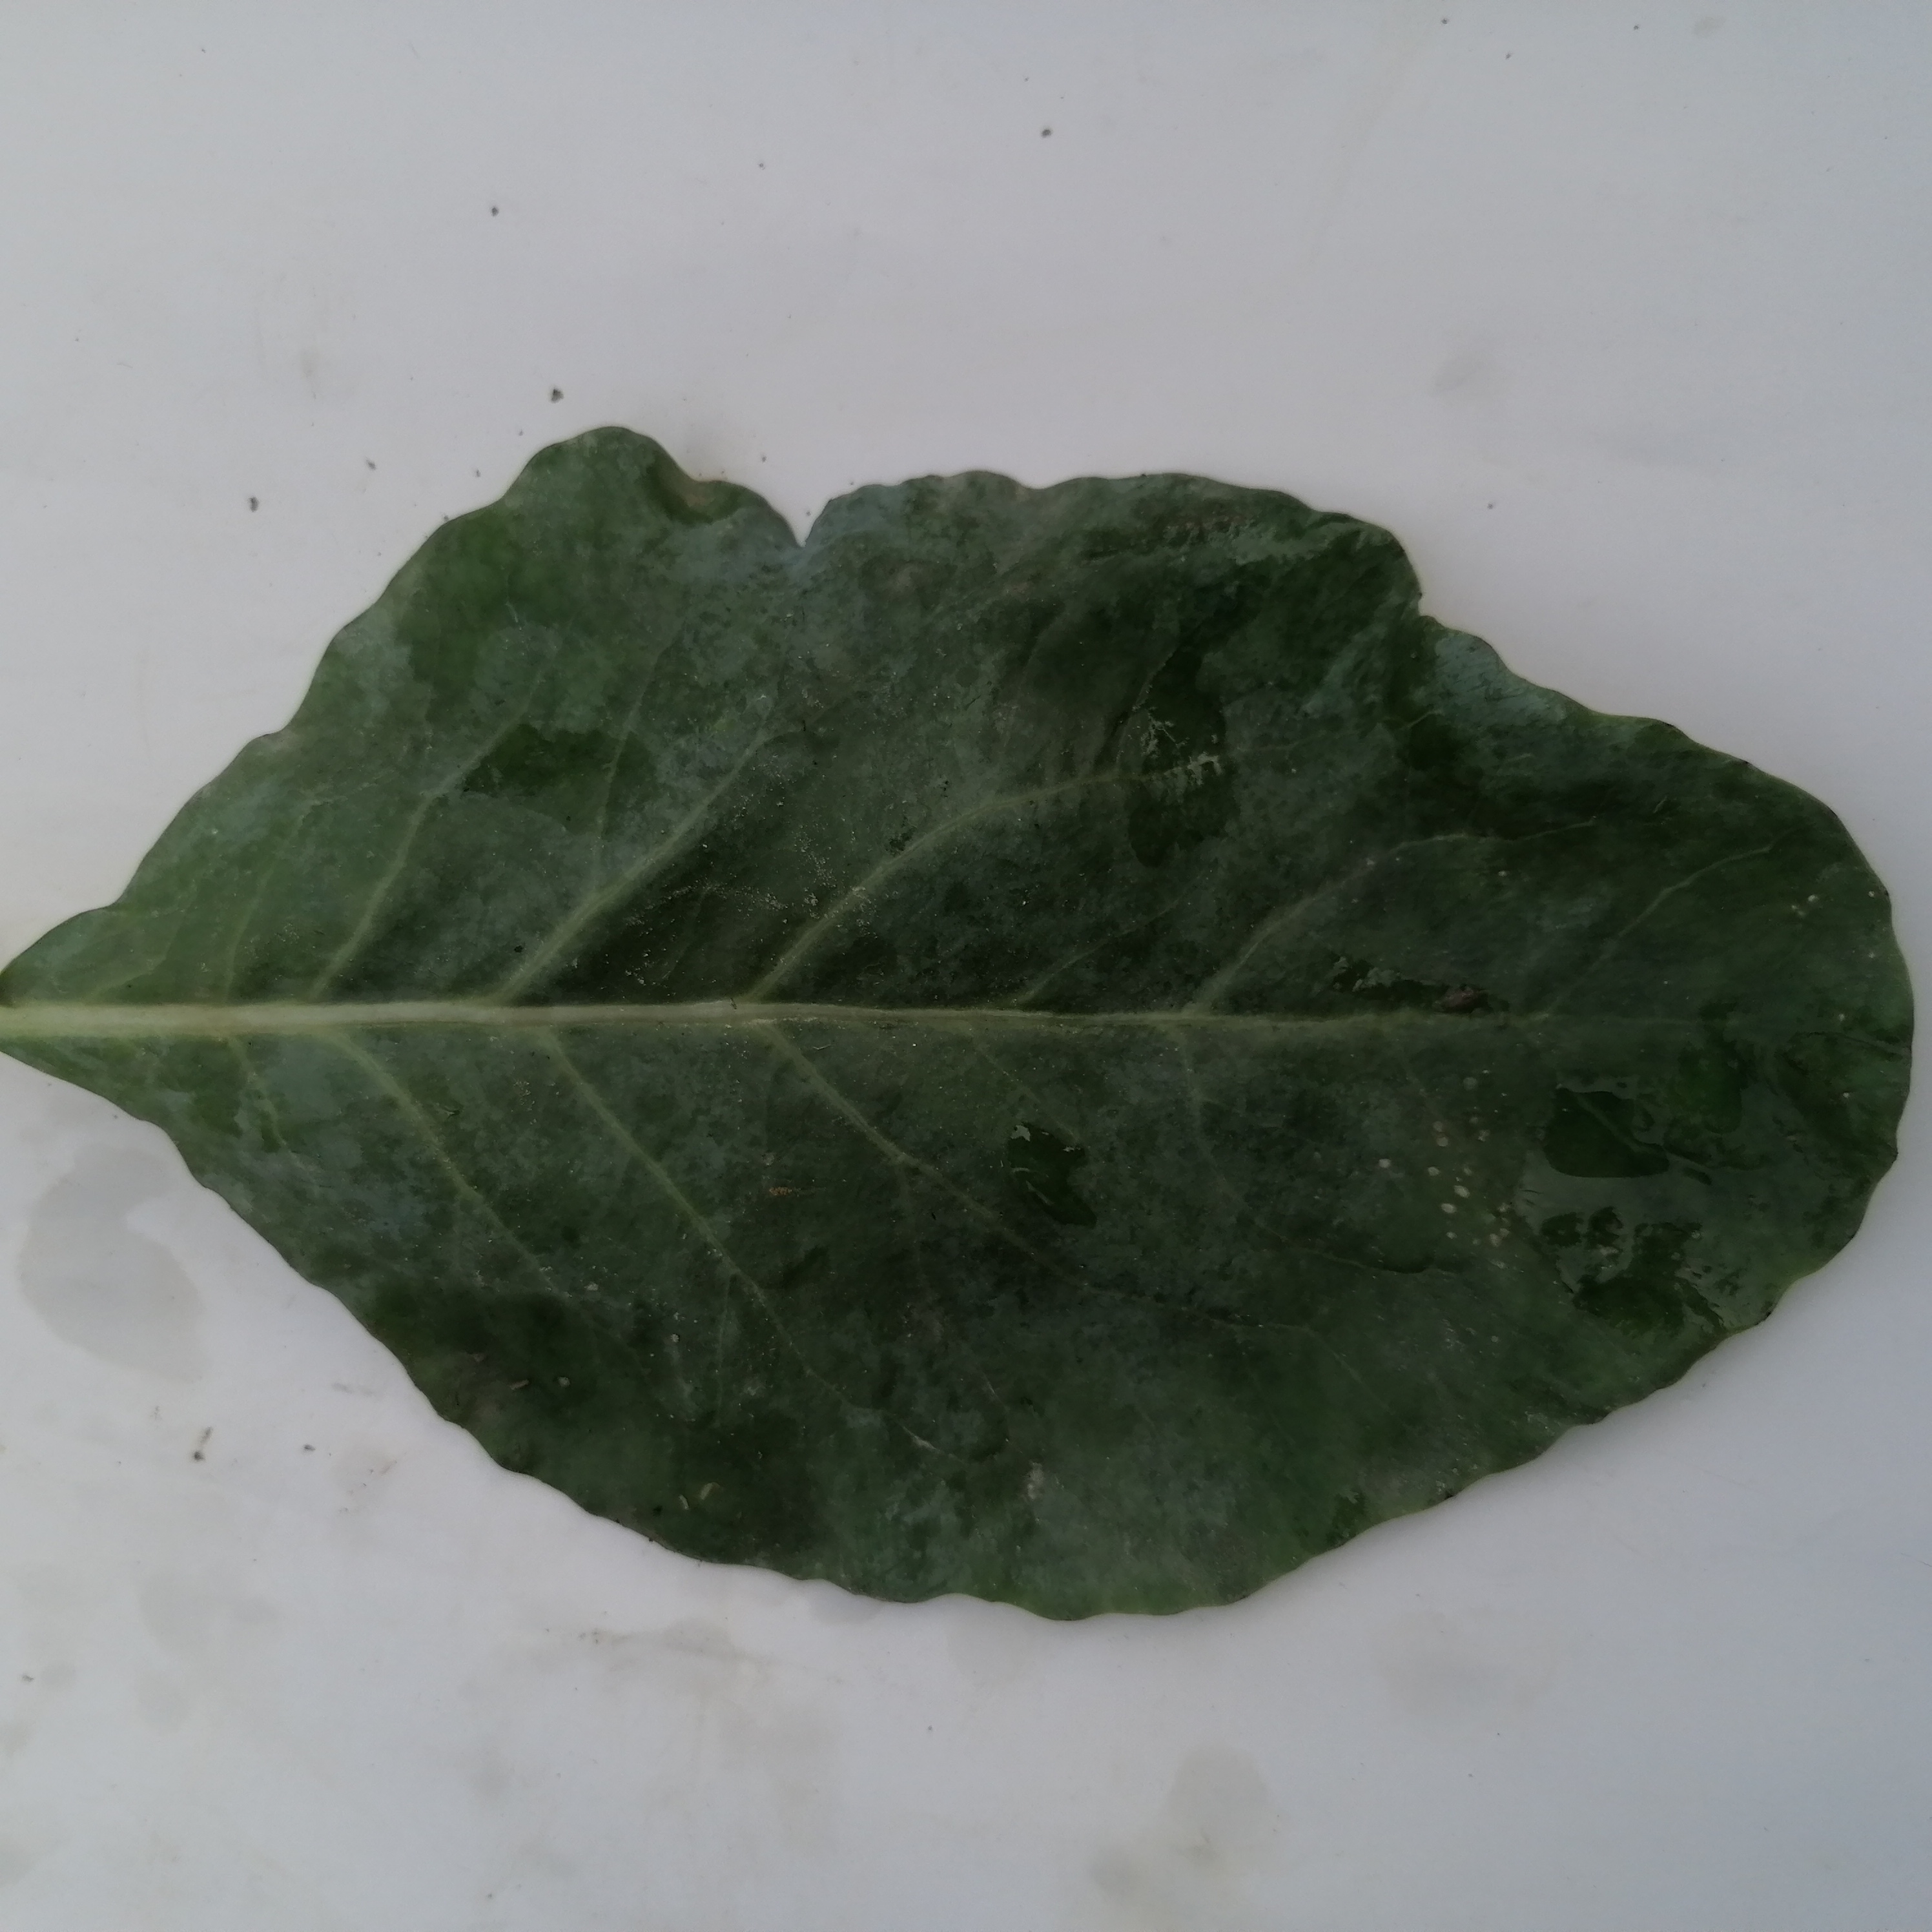
Label: Healthy